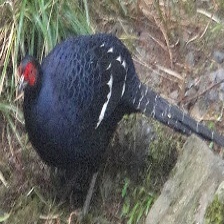
Species: MIKADO  PHEASANT
Scientific name: SYRMATICUS MIKADO